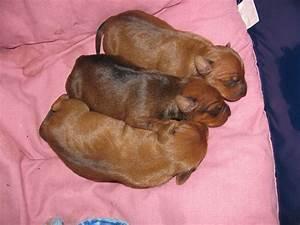
dog